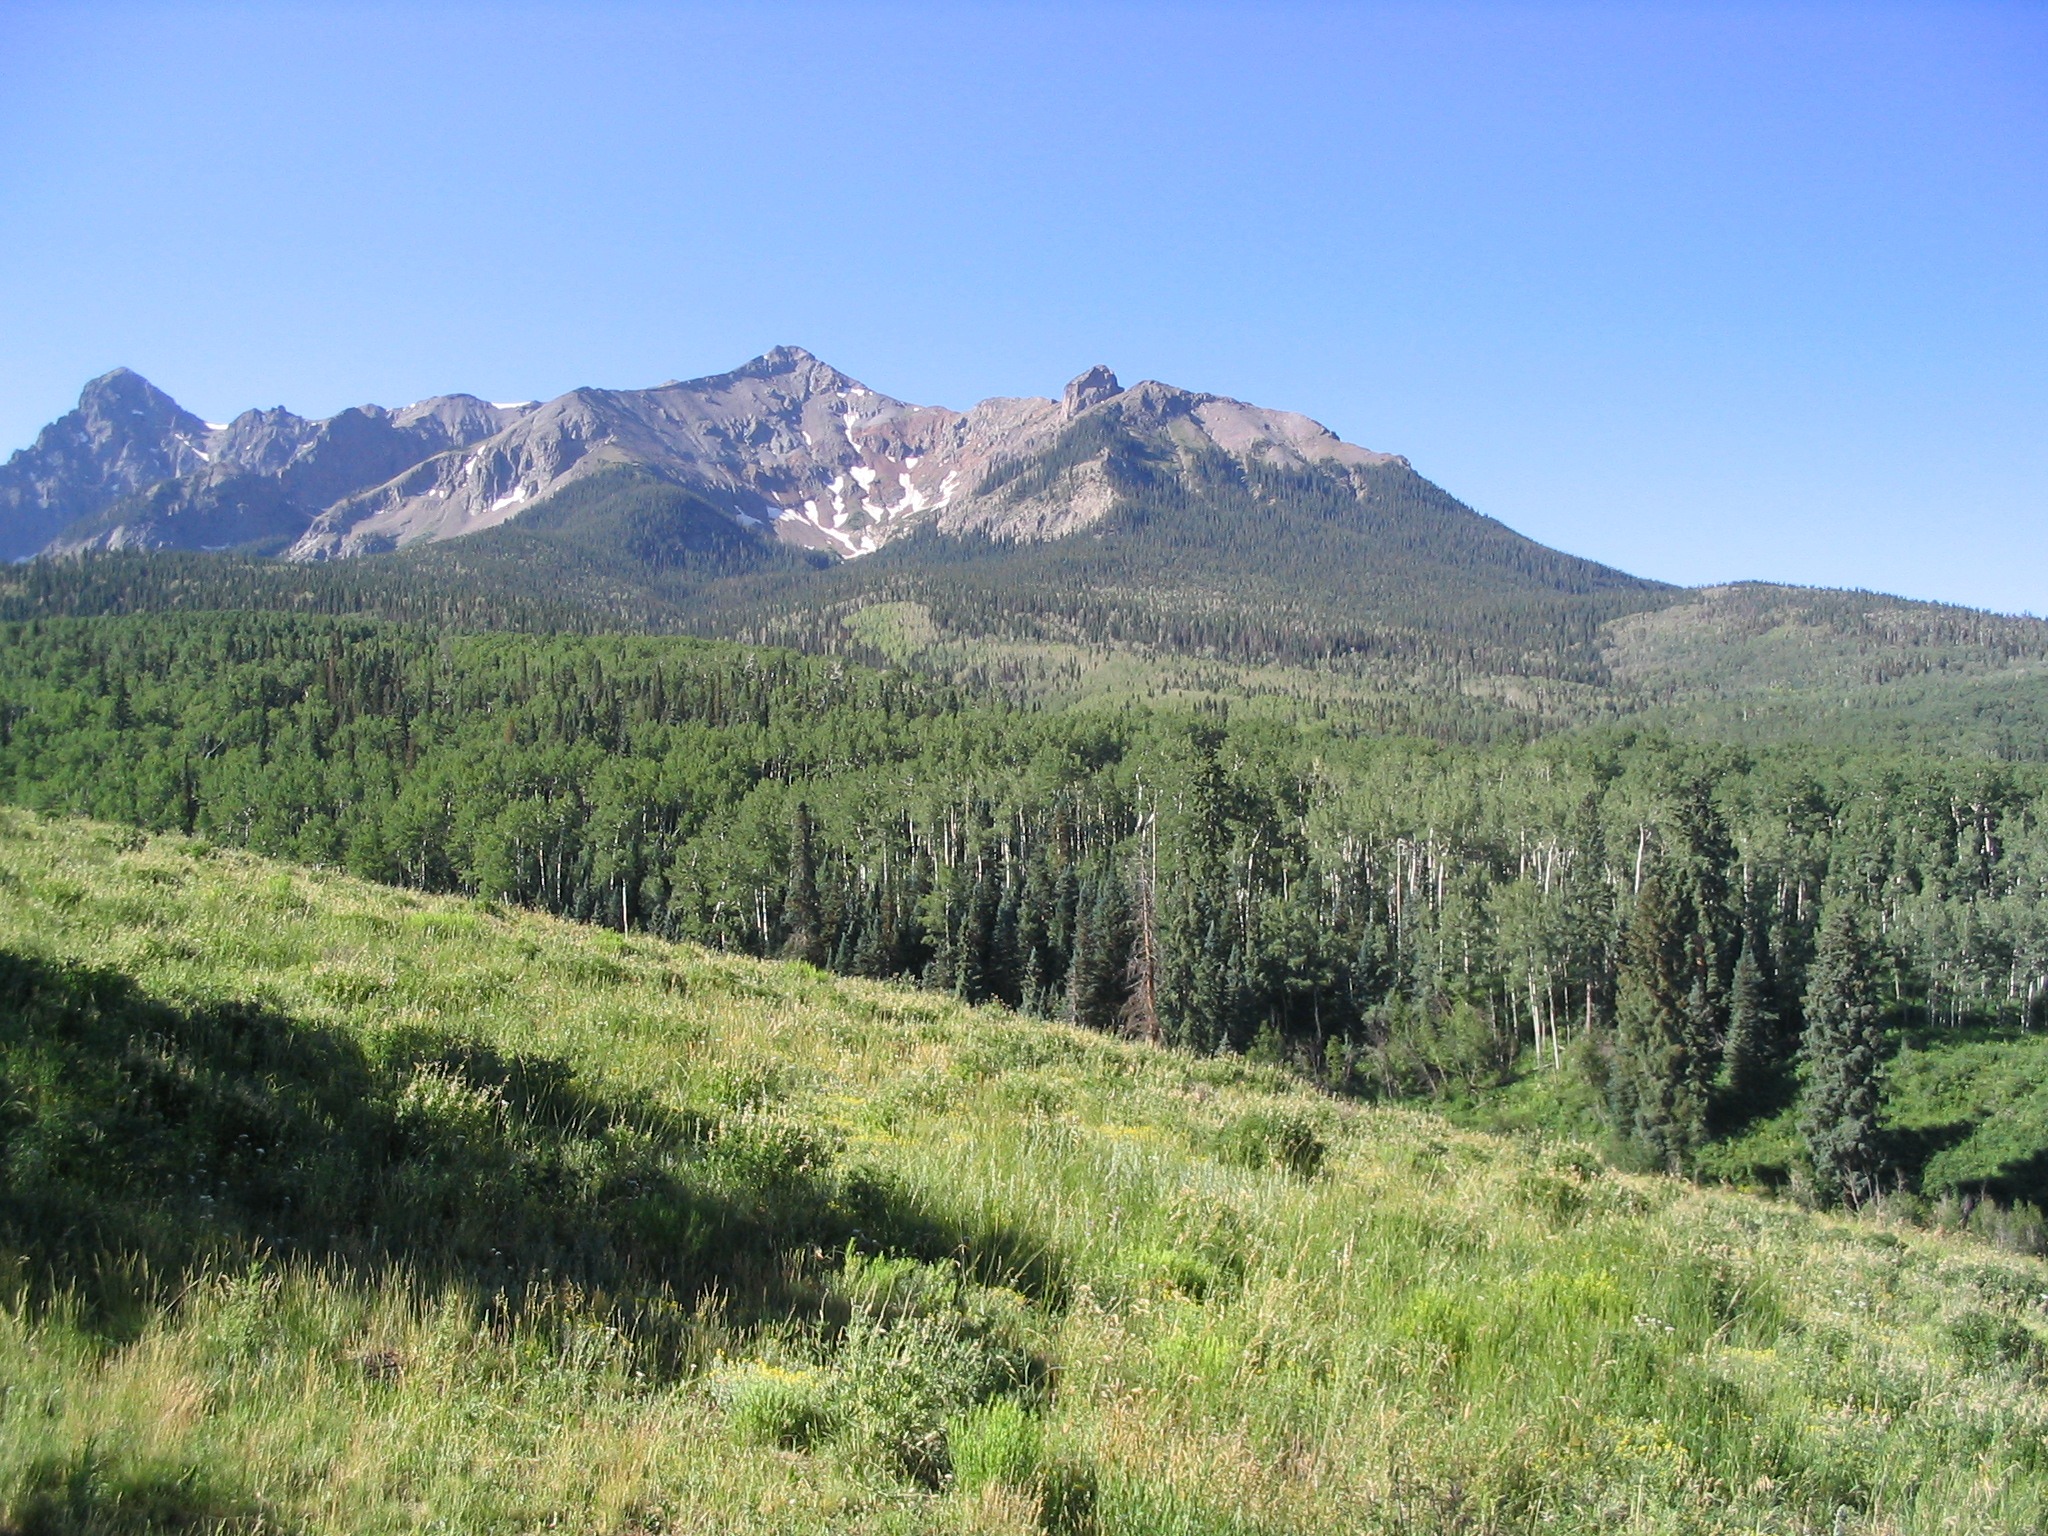
landscape, nature, wilderness, walking, mountain, trail, meadow, prairie, hill, valley, mountain range, summer, pasture, ridge, plain, trees, mountains, grassland, plateau, fell, habitat, ecosystem, telluride, natural environment, geographical feature, mountainous landforms, temperate coniferous forest, shrubland